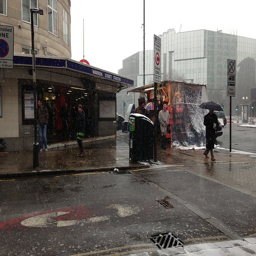
There are people out walking in the rain with their umbrellas up.
A group of people standing out of a building in the rain.
A street corner with several people walking around in the rain,
A bunch of people on a wet street in the rain.
A street corner with a person crossing the street holding an umbrella.